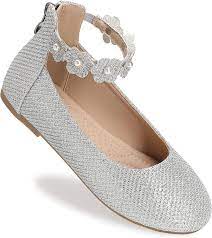
Label: Ballet Flat